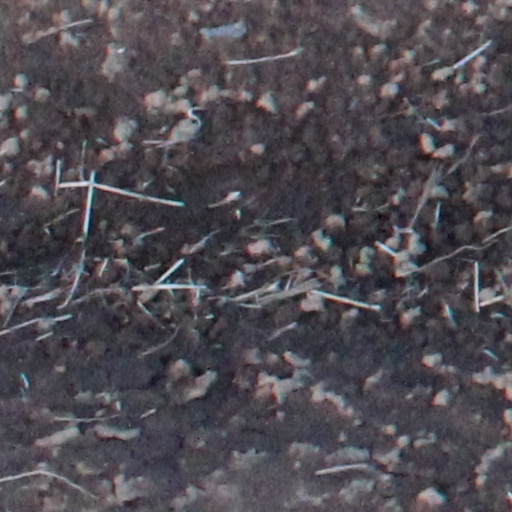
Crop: wheat